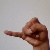
The image shows a hand gesture representing the letter 'J' in Indian Sign Language.